Acadia Students' Union

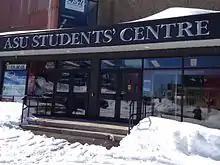
An image of the new rear entrance of the Acadia Students' Union.

The ASU offers many Student Services to help Acadia students have a worthwhile university experience. These services include Off-Campus Housing Assistance, the Safety and Security Shuttle (which helps students get from place to place around campus and off in the evenings) and the Health and Dental Plan. The ASU also hosts the clubs that operate through the ASU, as well as the Internal Organizations like the student-led campus newspaper, The Athenaeum; the campus radio station, Axe Radio; and the Environment and Sustainability Office (AESO). Cajun's, the Union operated clothing store is also owned and operated by the ASU with the proceeds from these sales going directly back to the students.